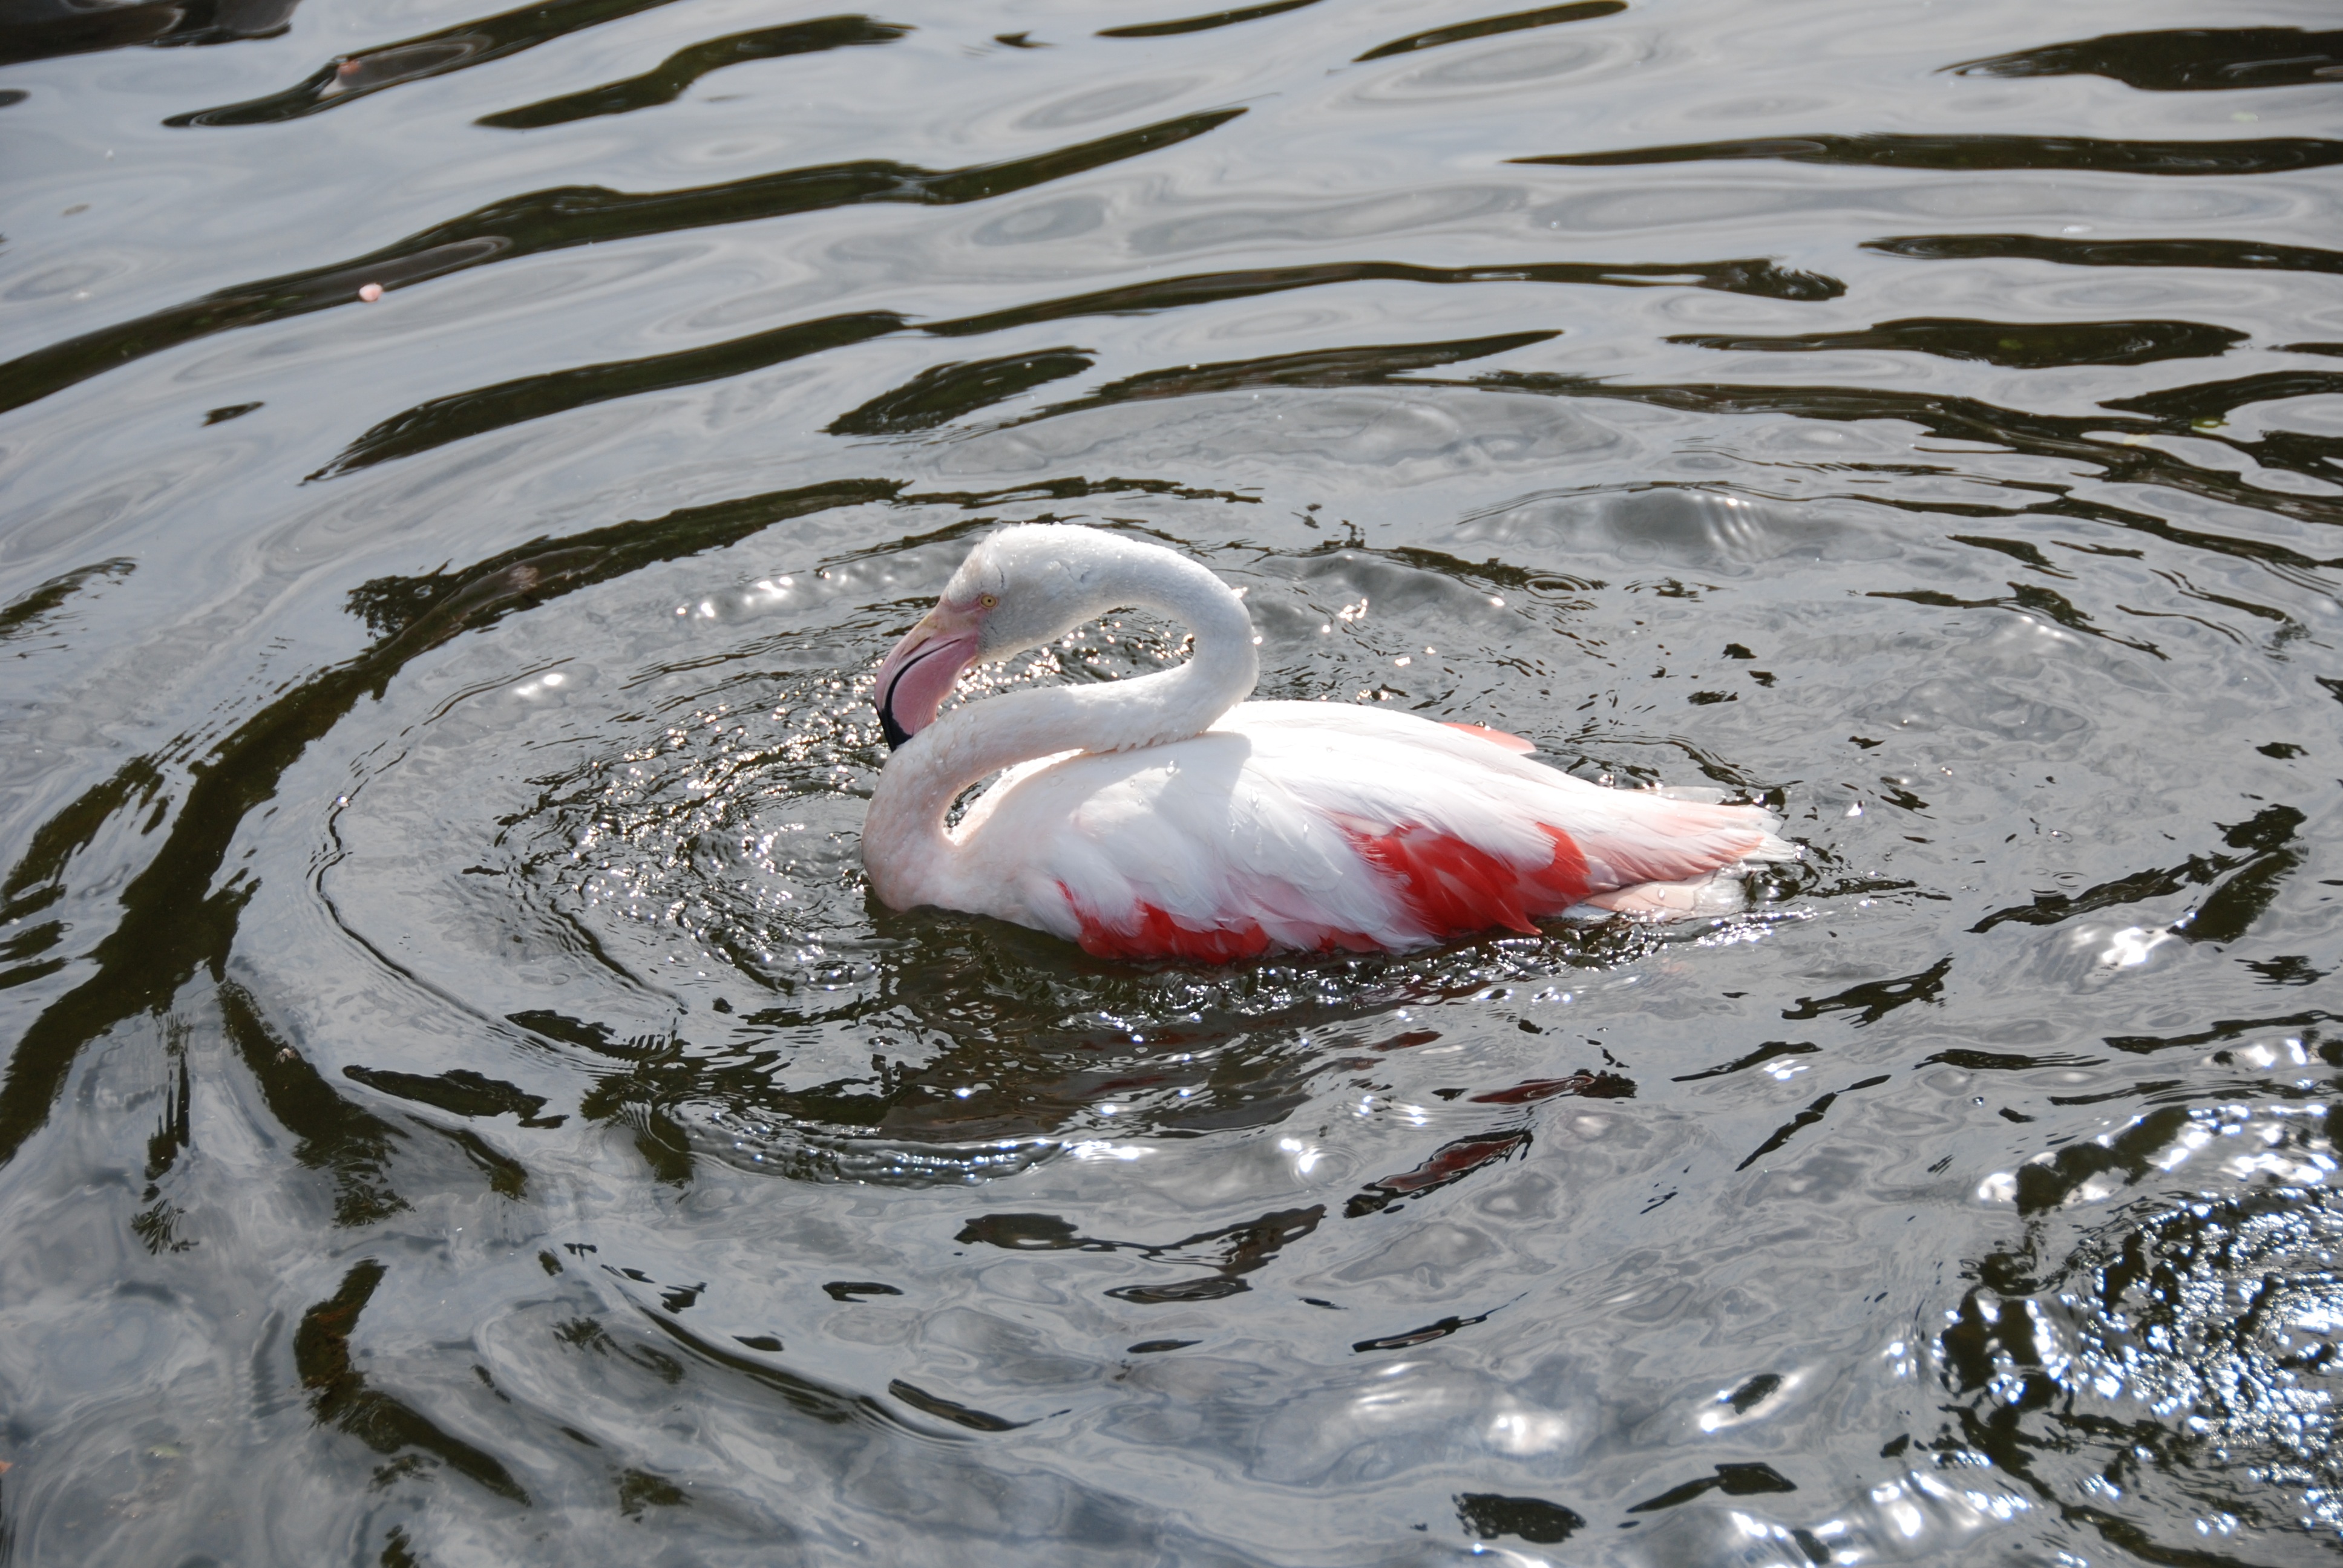
water, bird, wing, wave, wildlife, zoo, beak, fauna, flamingo, duck, vertebrate, waterfowl, water bird, ducks geese and swans